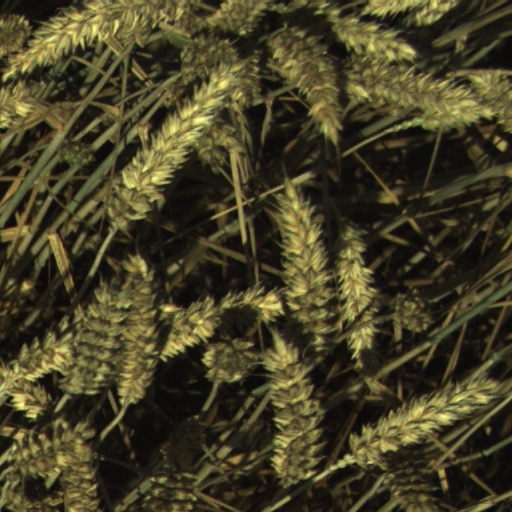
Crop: wheat